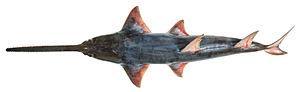
Les poissons-scies sont une famille de raie constituant le taxon Pristidae. On en trouve encore en Australie ou dans d'autres pays d'Océanie, mais presque toutes les espèces sont menacées d'extinction.